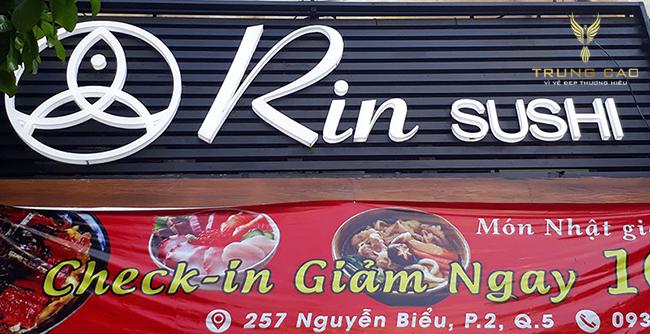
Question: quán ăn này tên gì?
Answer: rin sushi